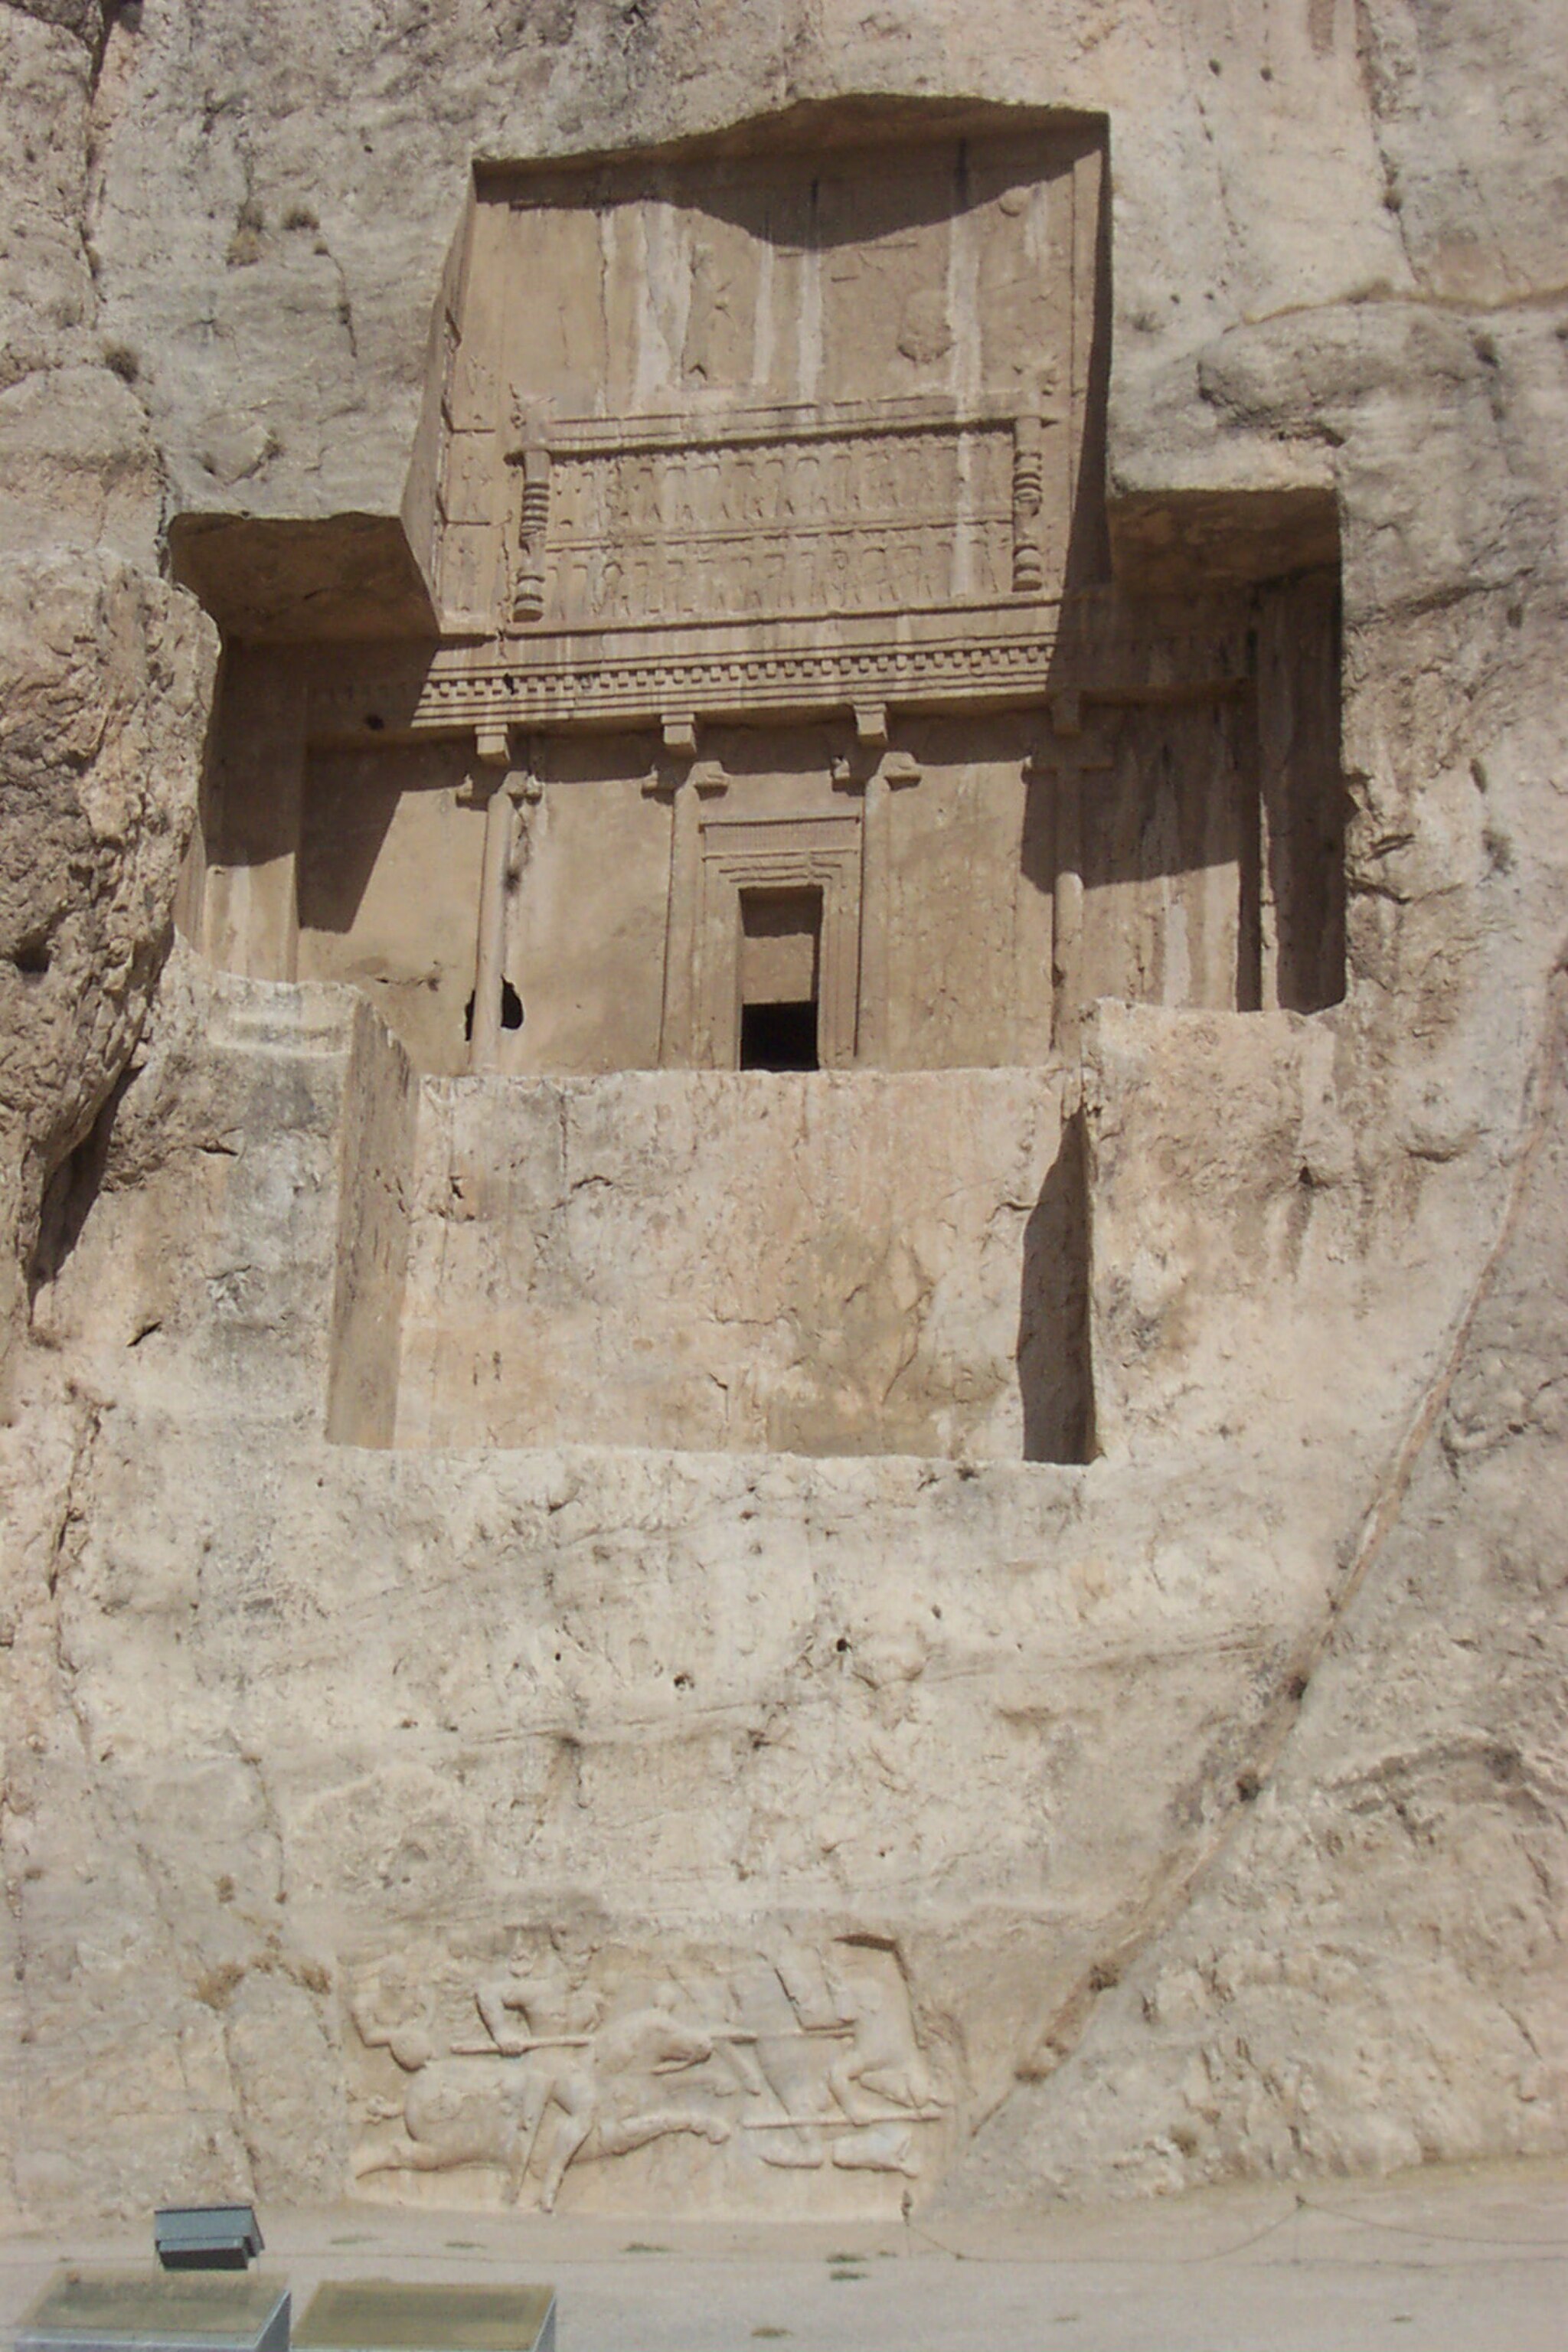
Title: 6286.NaqshERostam (2640229472)
Description: 6286.NaqshERostam
Date: 2004-10-19 08:36
Categories: Tomb of Artaxerxes I, Flickr images reviewed by FlickreviewR 2